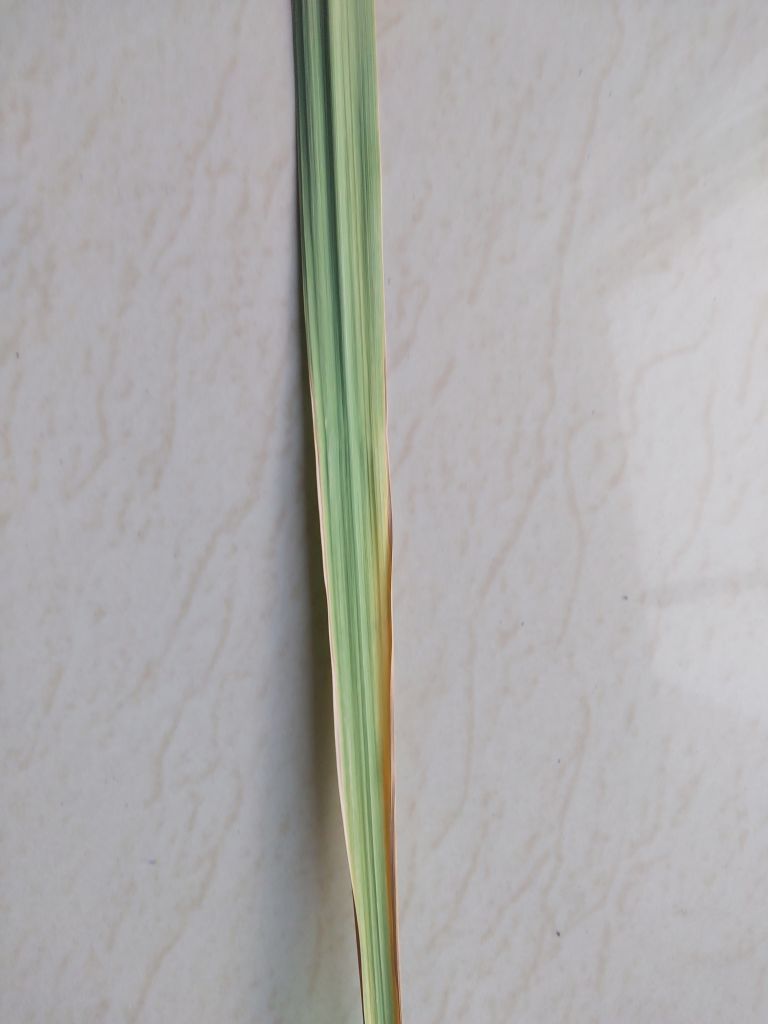
Label: Viral Disease